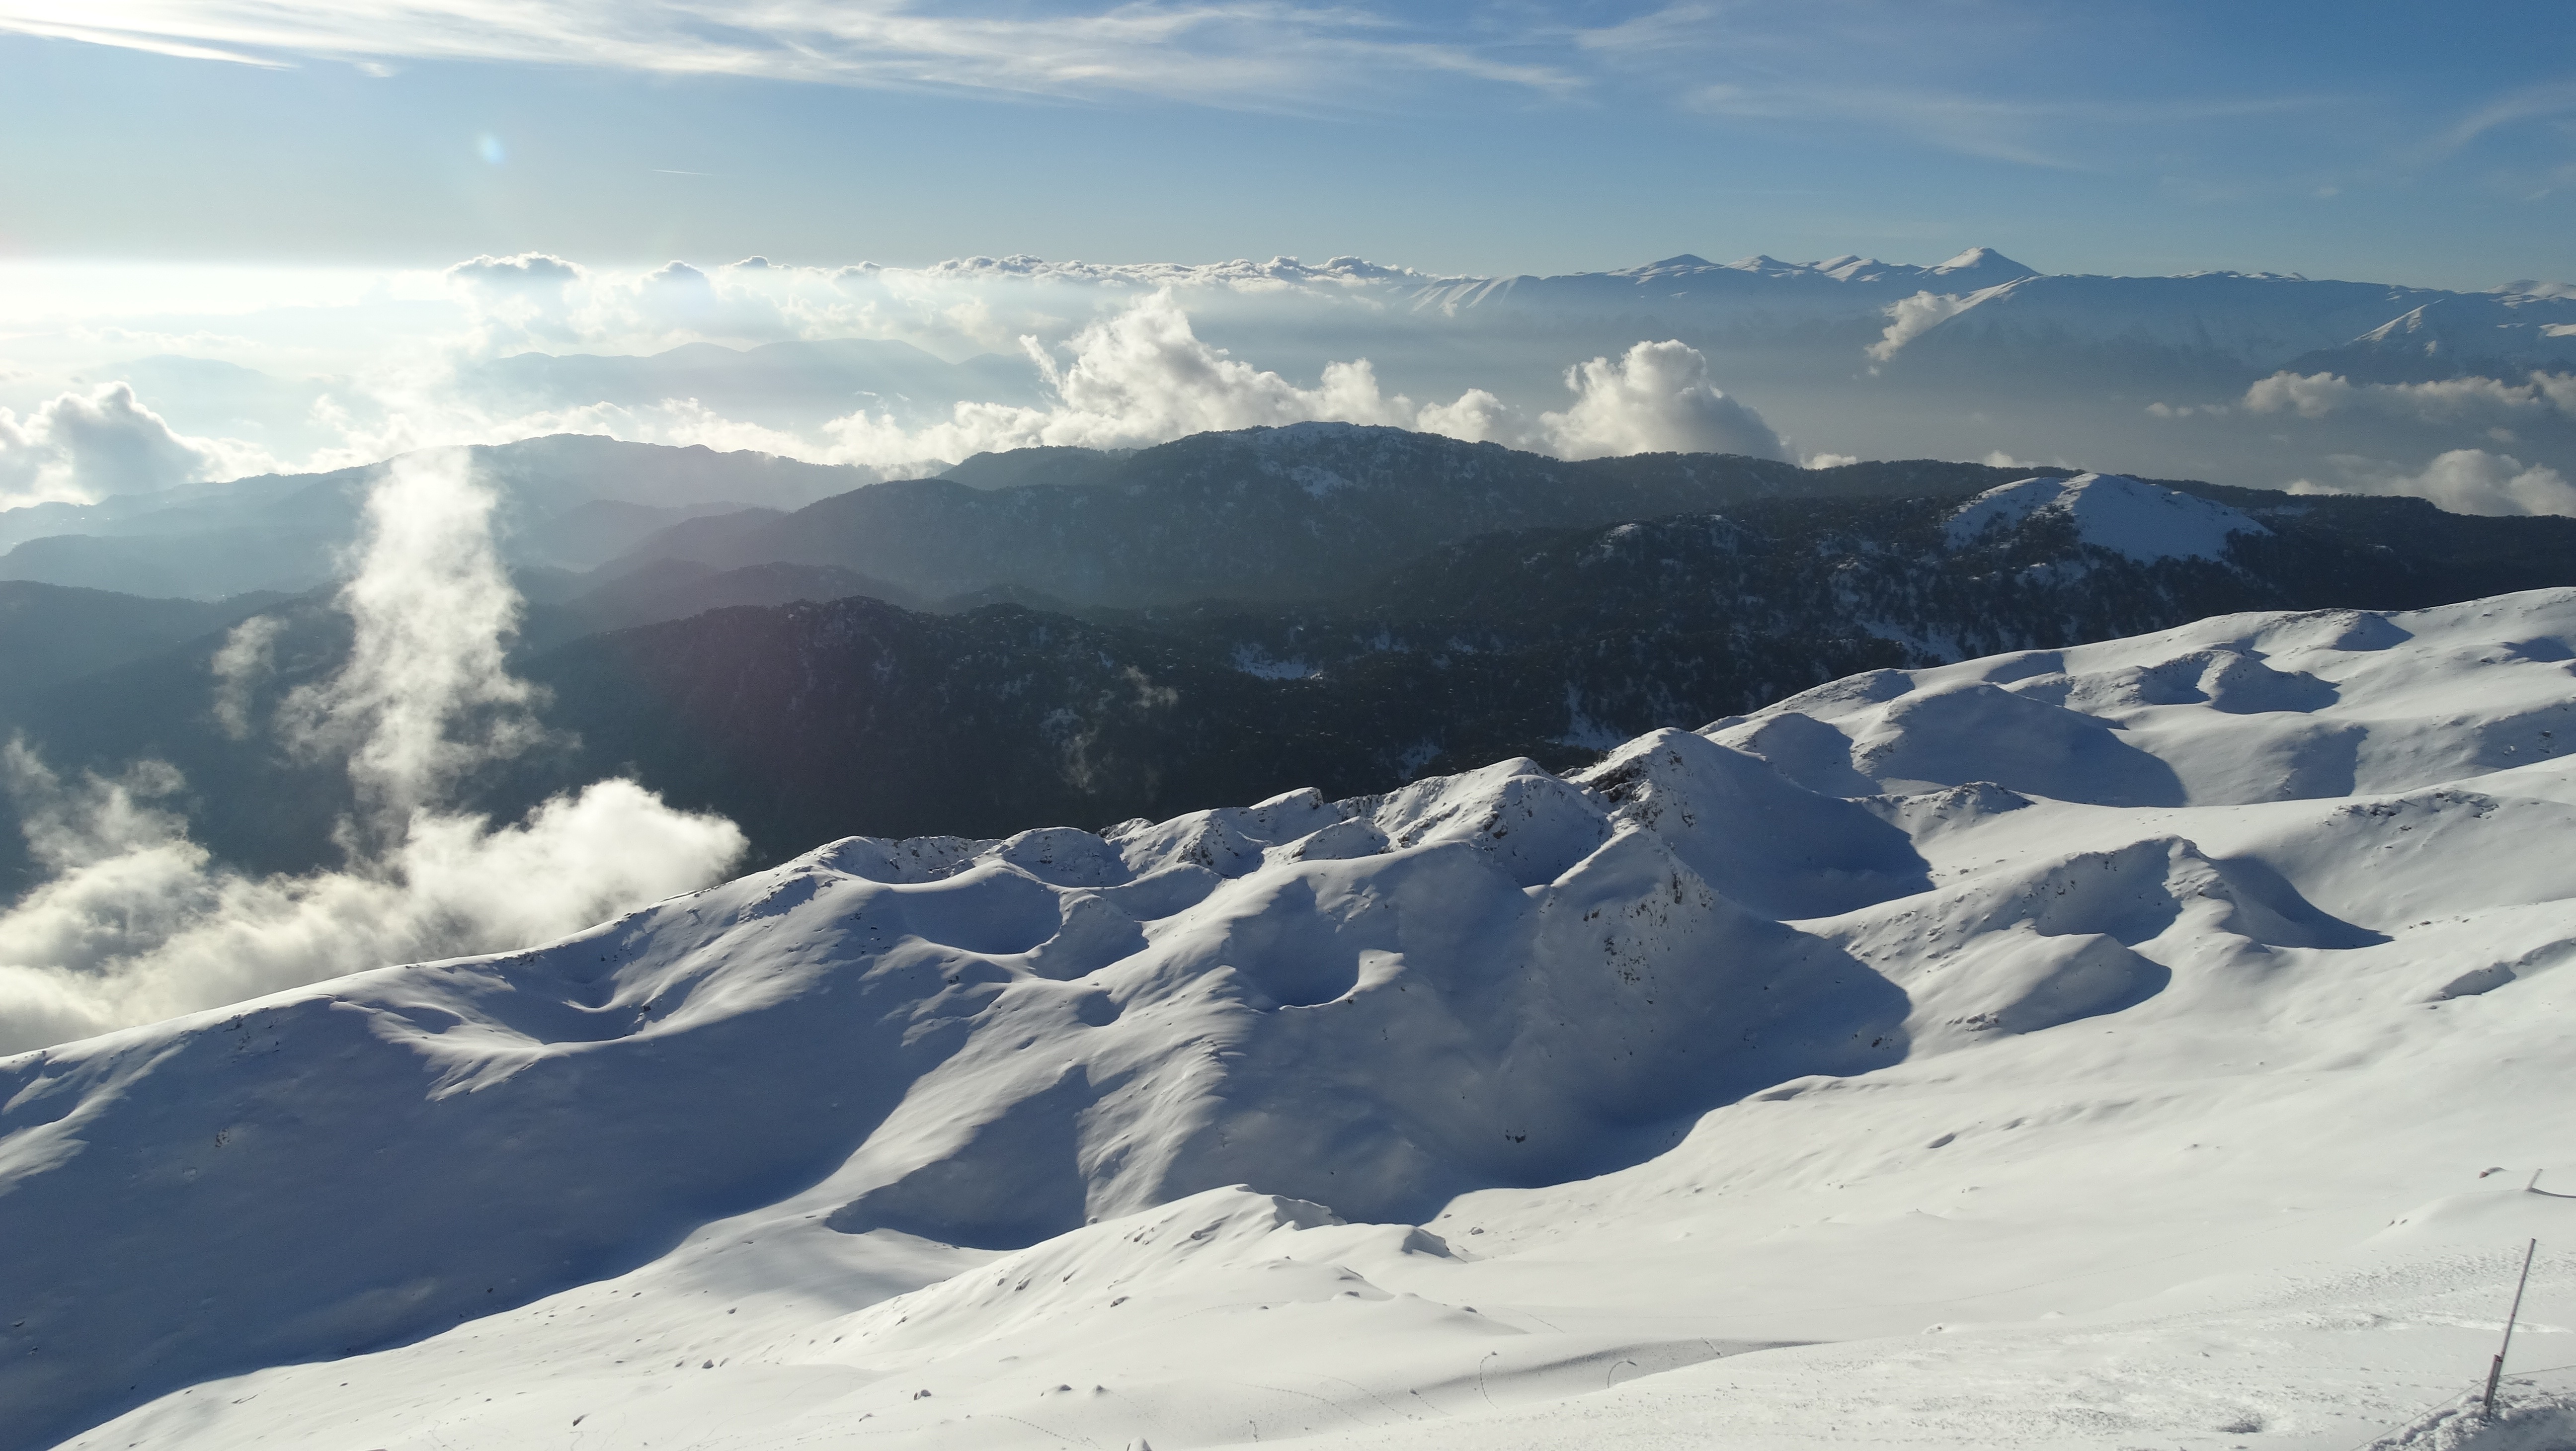
landscape, mountain, snow, winter, cloud, cloudy, mountain range, weather, altitude, skiing, season, ridge, summit, mountaineering, winter sport, clouds, alps, ski, plateau, piste, landform, ski touring, ski mountaineering, ski equipment, mountainous landforms, geological phenomenon